Novena

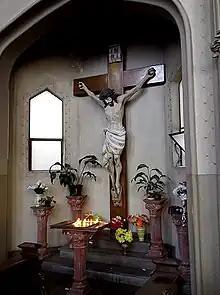
Novena to Our Lady of Perpetual Help in Brazil

A novena (from , "nine") is an ancient tradition of devotional praying in Christianity, consisting of private or public prayers repeated for nine successive days or weeks. The nine days between the Feast of the Ascension and Pentecost, when the disciples gathered in the Upper Room and devoted themselves to prayer, is often considered to be the first novena.